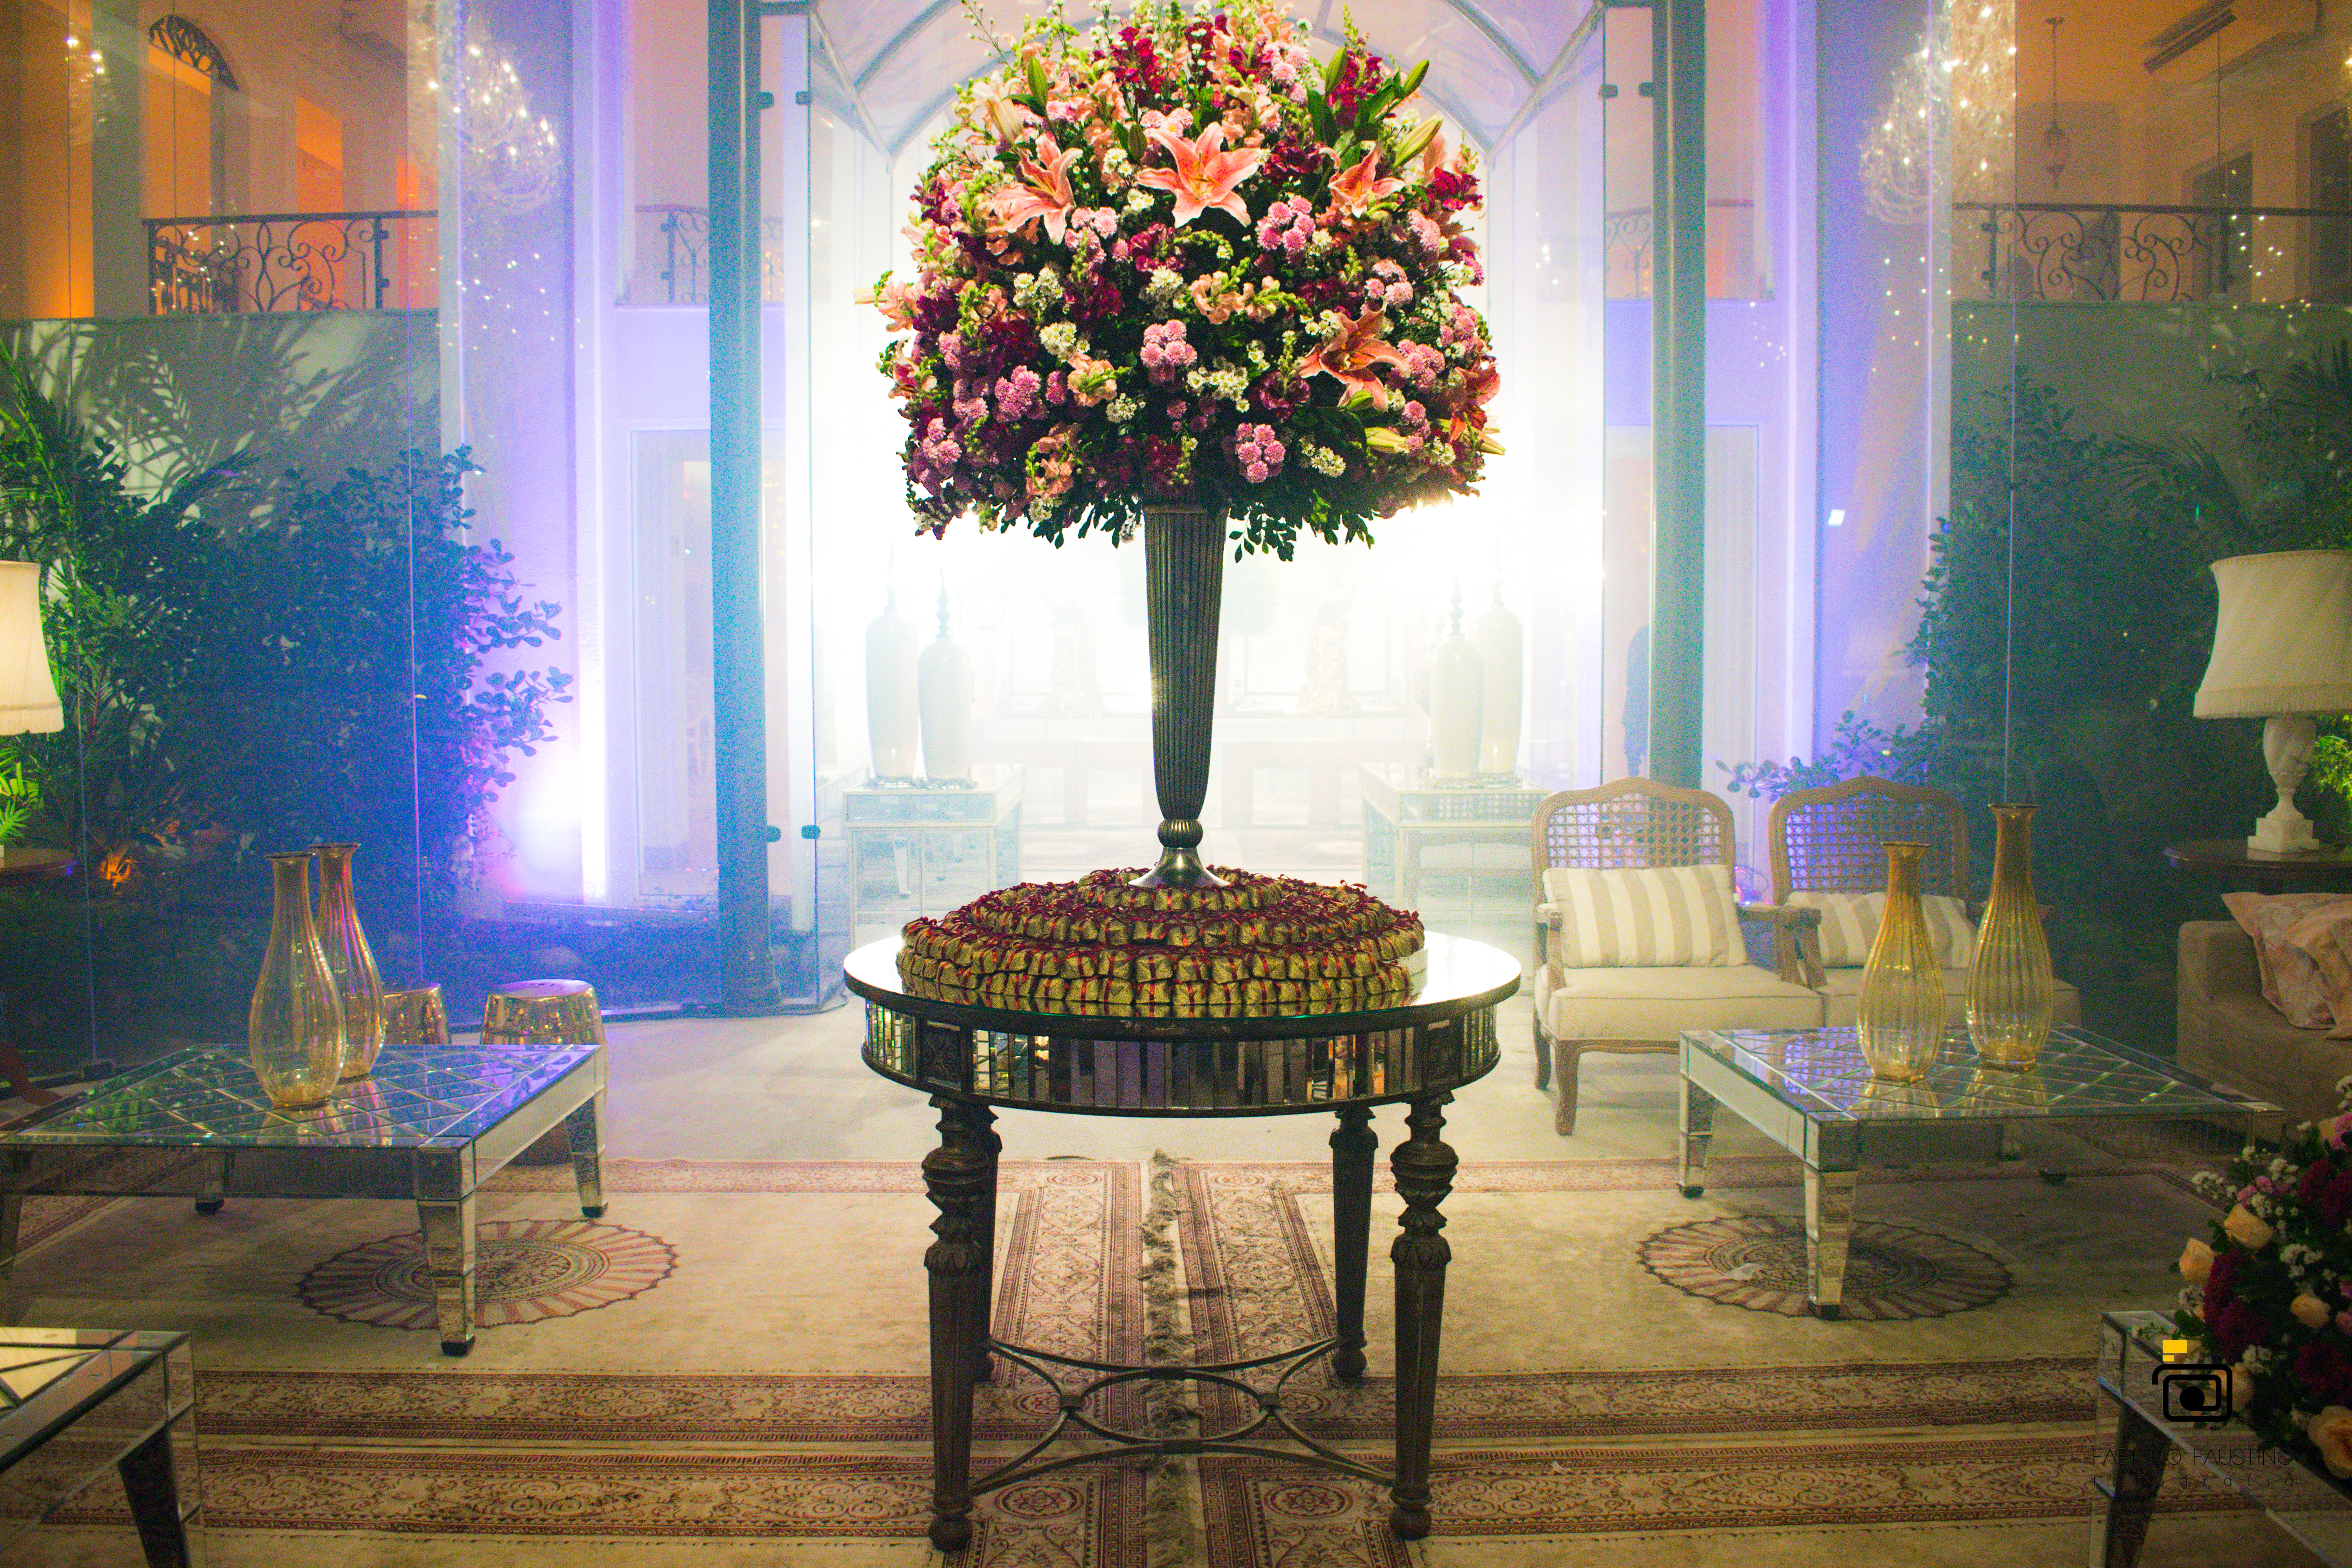
wedding, flower, plant, floristry, interior design, tourist attraction, function hall, table, window, tree, floral design, ceremony